National Guard (United States)

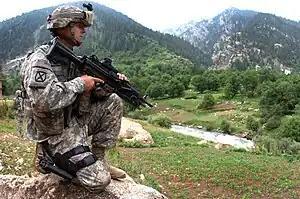
An Army National Guardsman of the 1st Battalion, 151st Infantry Regiment in Parun, Afghanistan. He is wearing a 10th Mountain Division Former Wartime Service SSI.

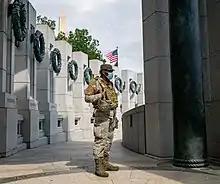
An Air National Guardsman guarding the World War II Memorial in Washington, D.C. during the George Floyd riots of June 2020.

Prior to the attacks against the United States on September 11, 2001, the National Guard's general policy regarding mobilization was that Guardsmen would be required to serve no more than one year cumulative on active duty (with no more than six months overseas) for each five years of regular drill. Due to strains placed on active duty units following the attacks, the possible mobilization time was increased to 18 months (with no more than one year overseas). Additional strains placed on military units as a result of the invasion of Iraq further increased the amount of time a Guardsman could be mobilized to 24 months. Current Department of Defense policy is that no Guardsman is involuntarily activated for more than 24 months (cumulative) in one six-year enlistment period.